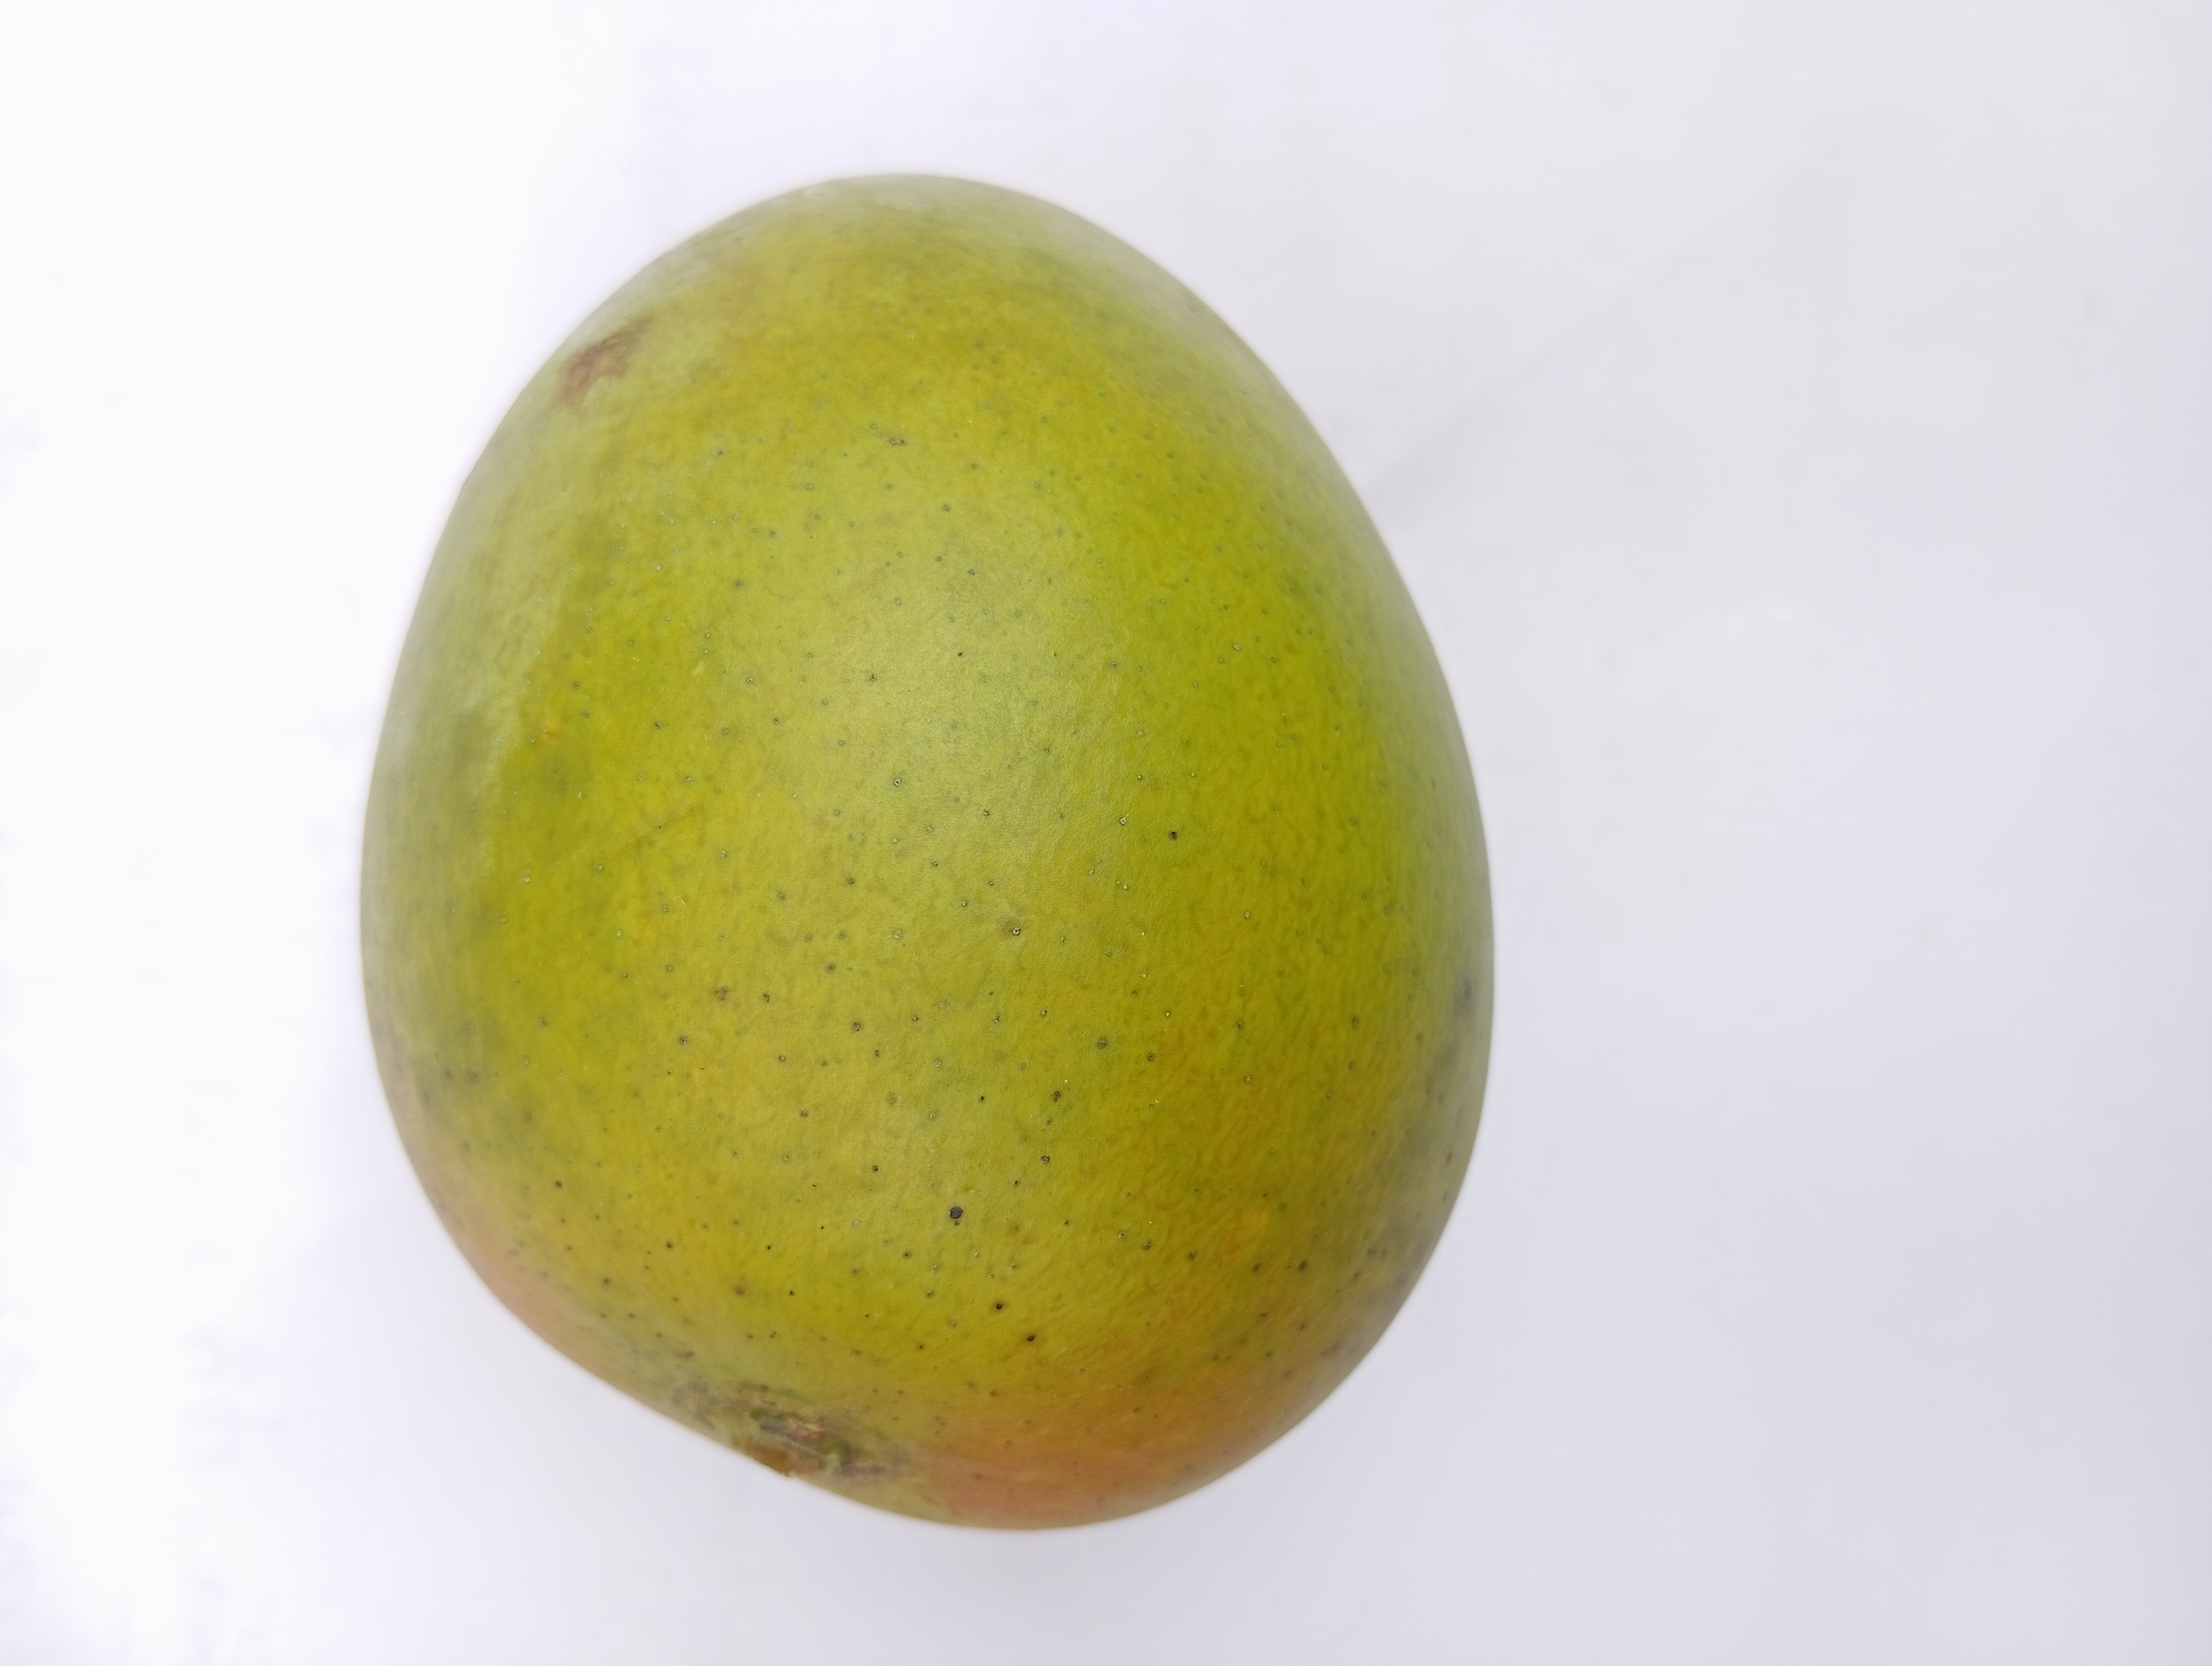
Mango variety: Harivanga